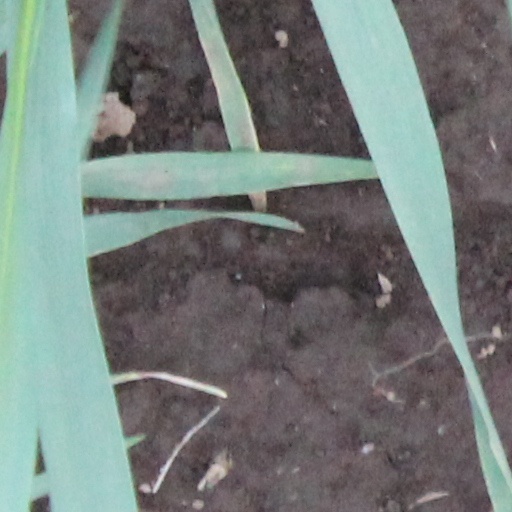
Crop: wheat